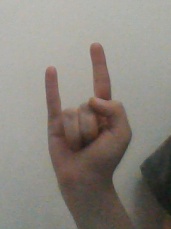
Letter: la